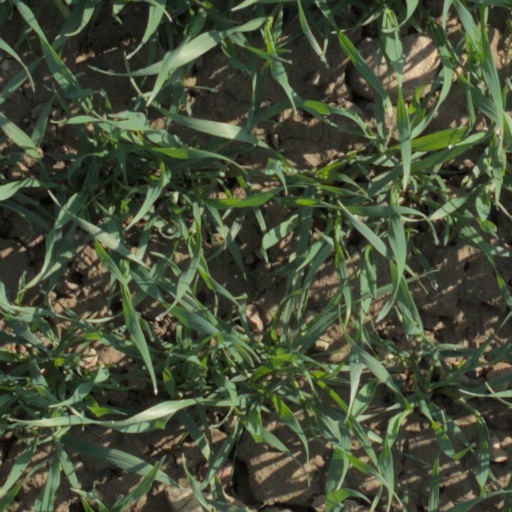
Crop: wheat